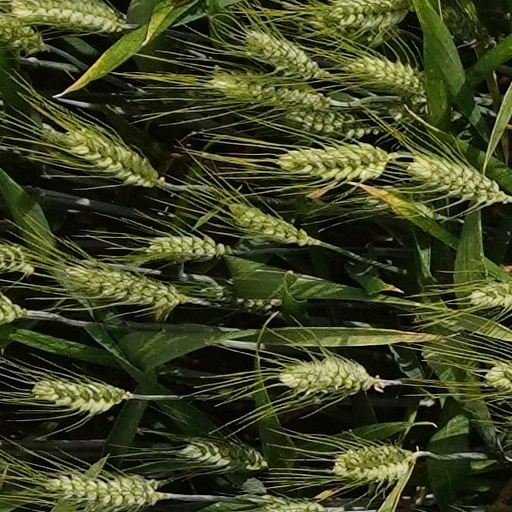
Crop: wheat